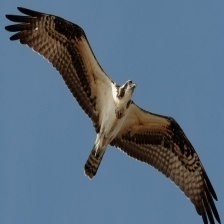
Species: OSPREY
Scientific name: PANDION HALIAETUS